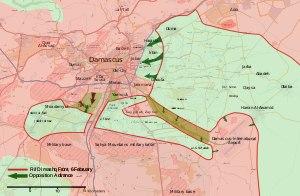
La bataille de la Ghouta orientale se déroule entre 2012 et 2018 pendant la guerre civile syrienne. Elle débute à l'été 2012 après la défaite des rebelles à la bataille de Damas et l'échec de leur offensive visant à prendre le contrôle de la capitale. Les combats se poursuivent alors aux alentours de Damas, dans les quartiers périphériques, les villes et les villages de la Ghouta. En 2013, les rebelles se retrouvent encerclés dans plusieurs poches : la principale se situant à l'est avec la ville de Douma et dans les quartiers de Qaboun, Barzeh et Jobar. Au sud, les insurgés résistent principalement dans les quartiers de Qadam, Beit Sahem et Yalda et dans les villes de Daraya, Yarmouk, Al-Hajar al-Aswad et de Mouadamiyat al-Cham.